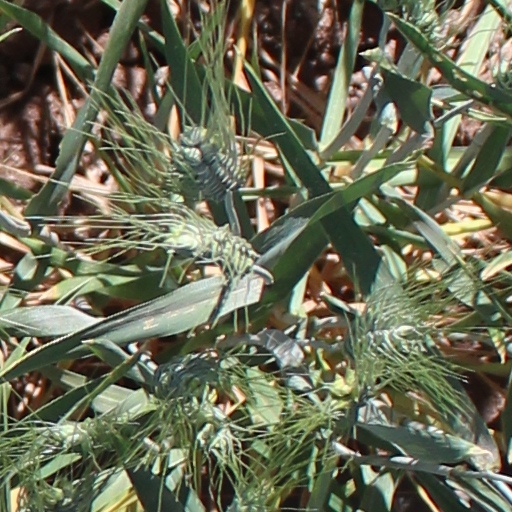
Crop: wheat